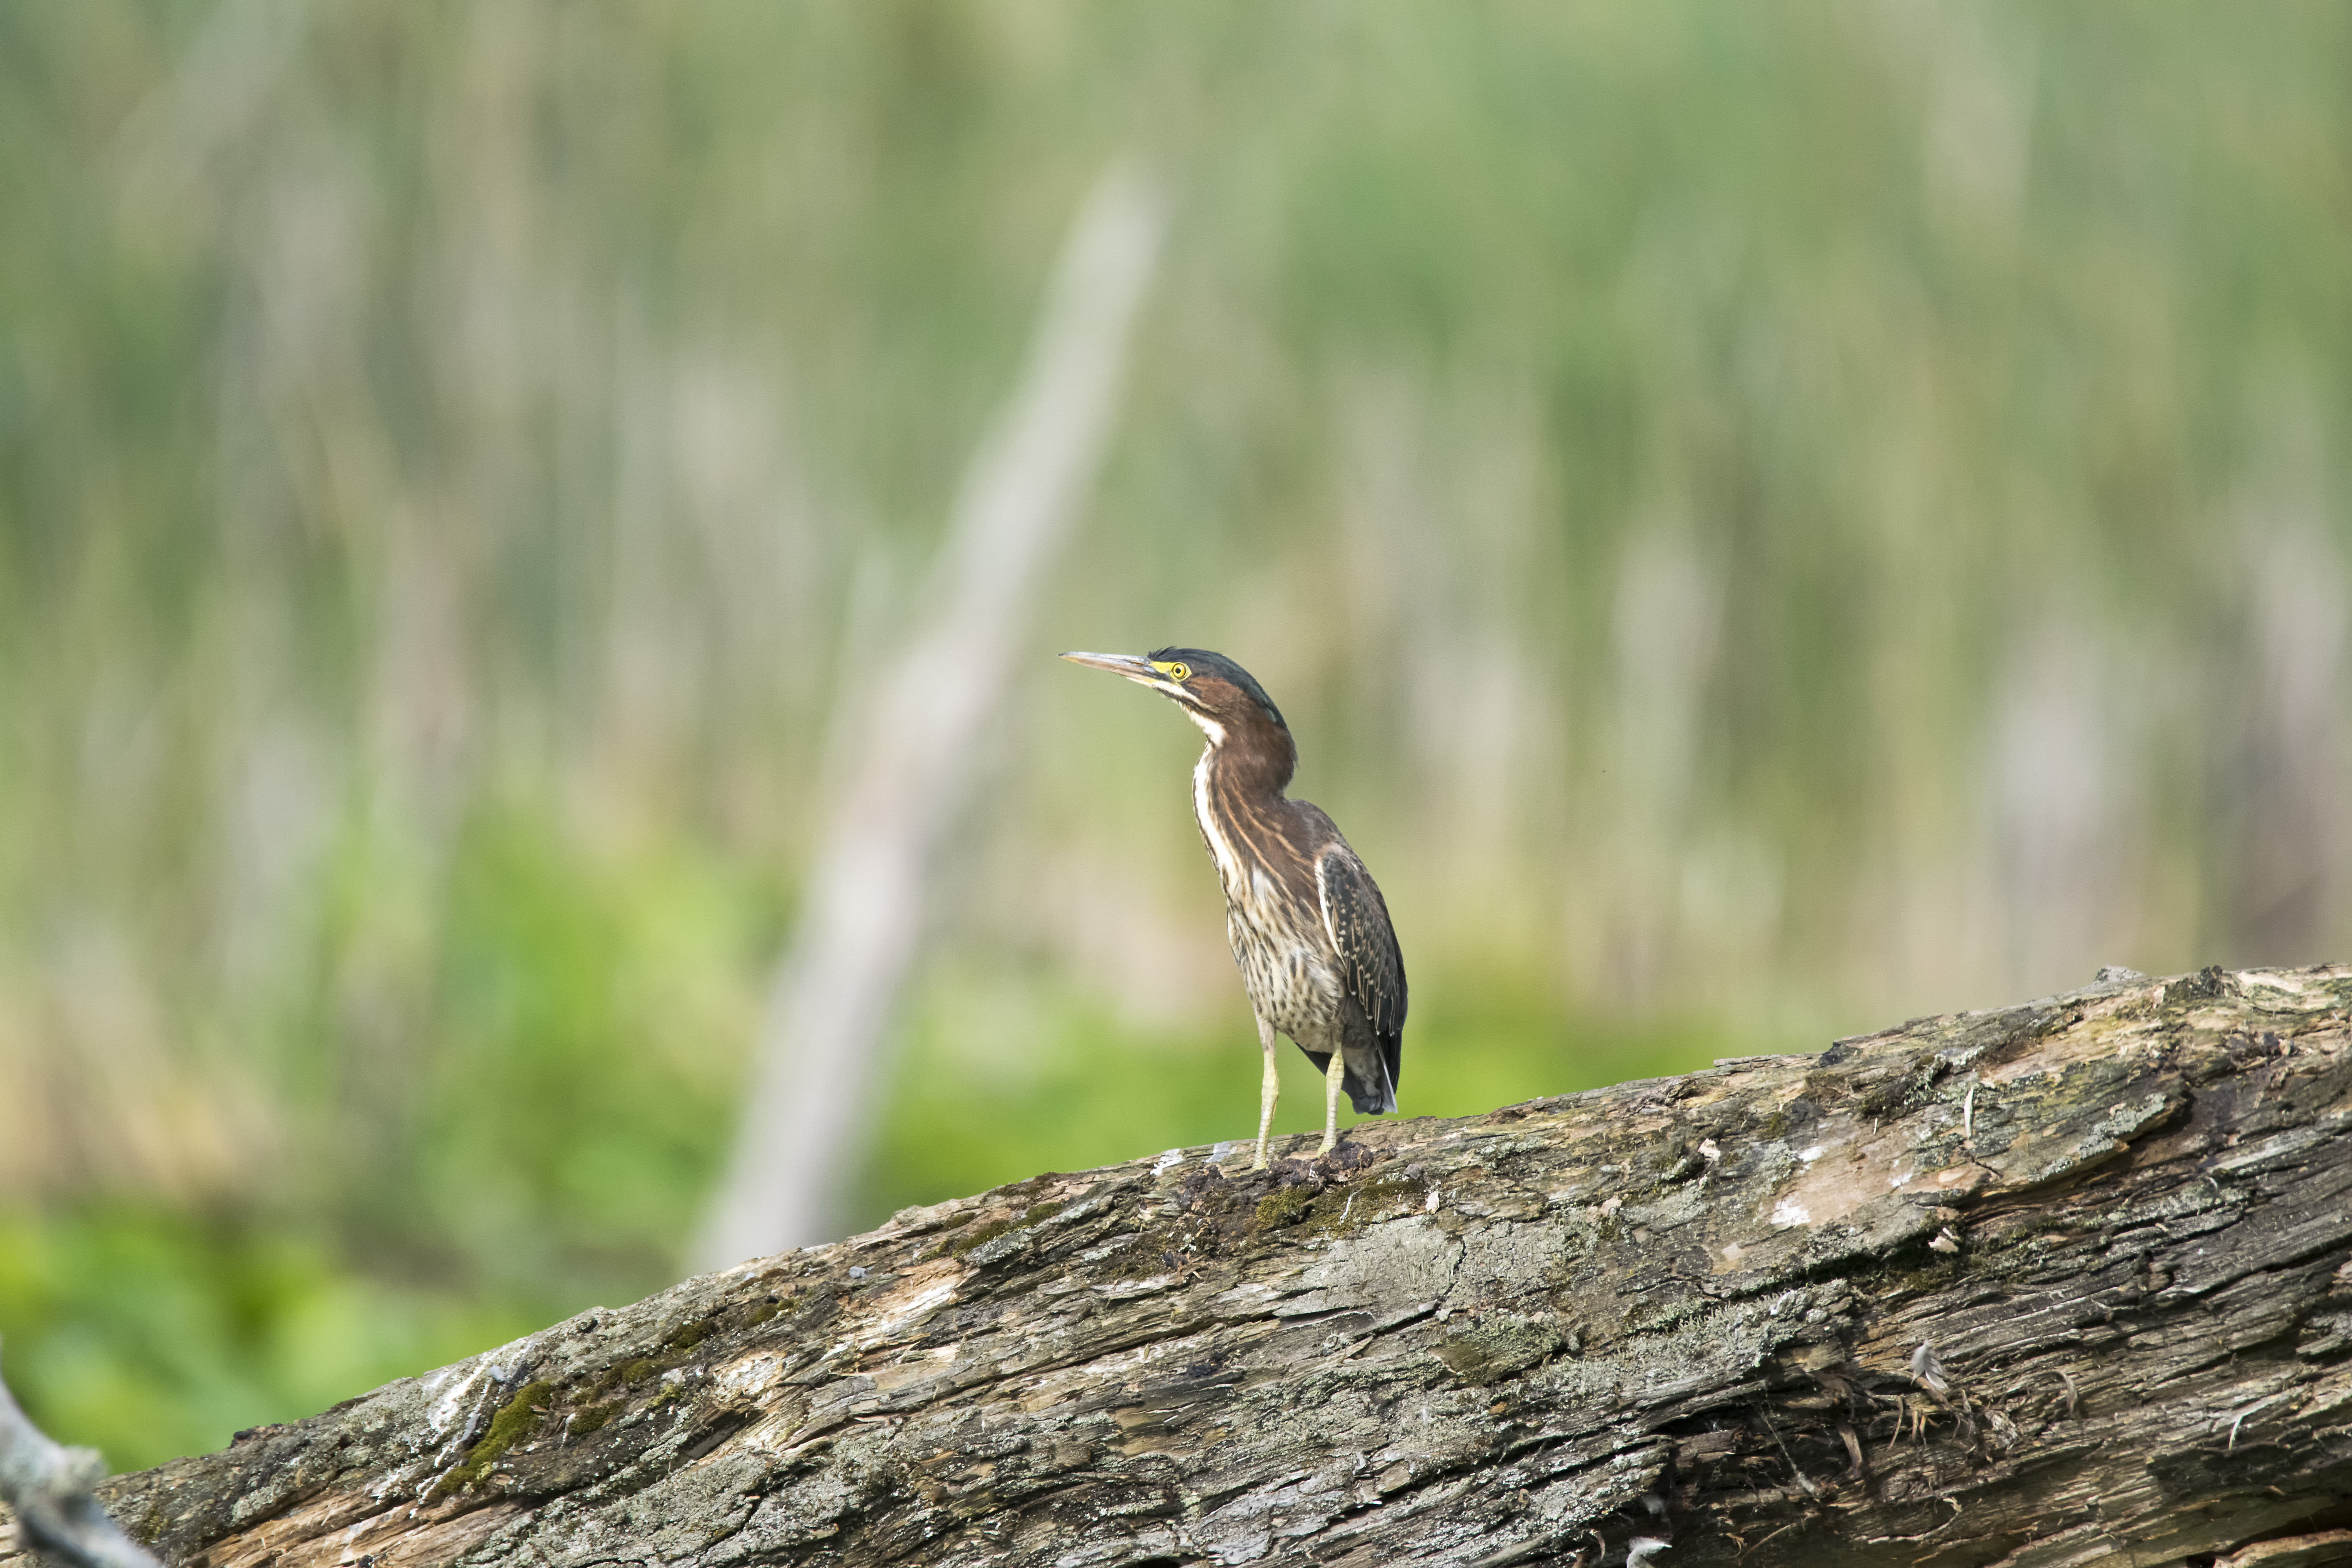
nature, bird, wildlife, green, beak, fauna, canada, vertebrate, vert, quebec, heron, shorebird, sherbrooke, oiseau